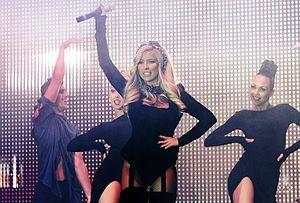
Andrea, de son vrai nom Teodora Rumenova Andreeva, est une chanteuse de chalga très populaire en Bulgarie. Elle chante plusieurs de ses titres avec le chanteur roumain Costi Ionita.